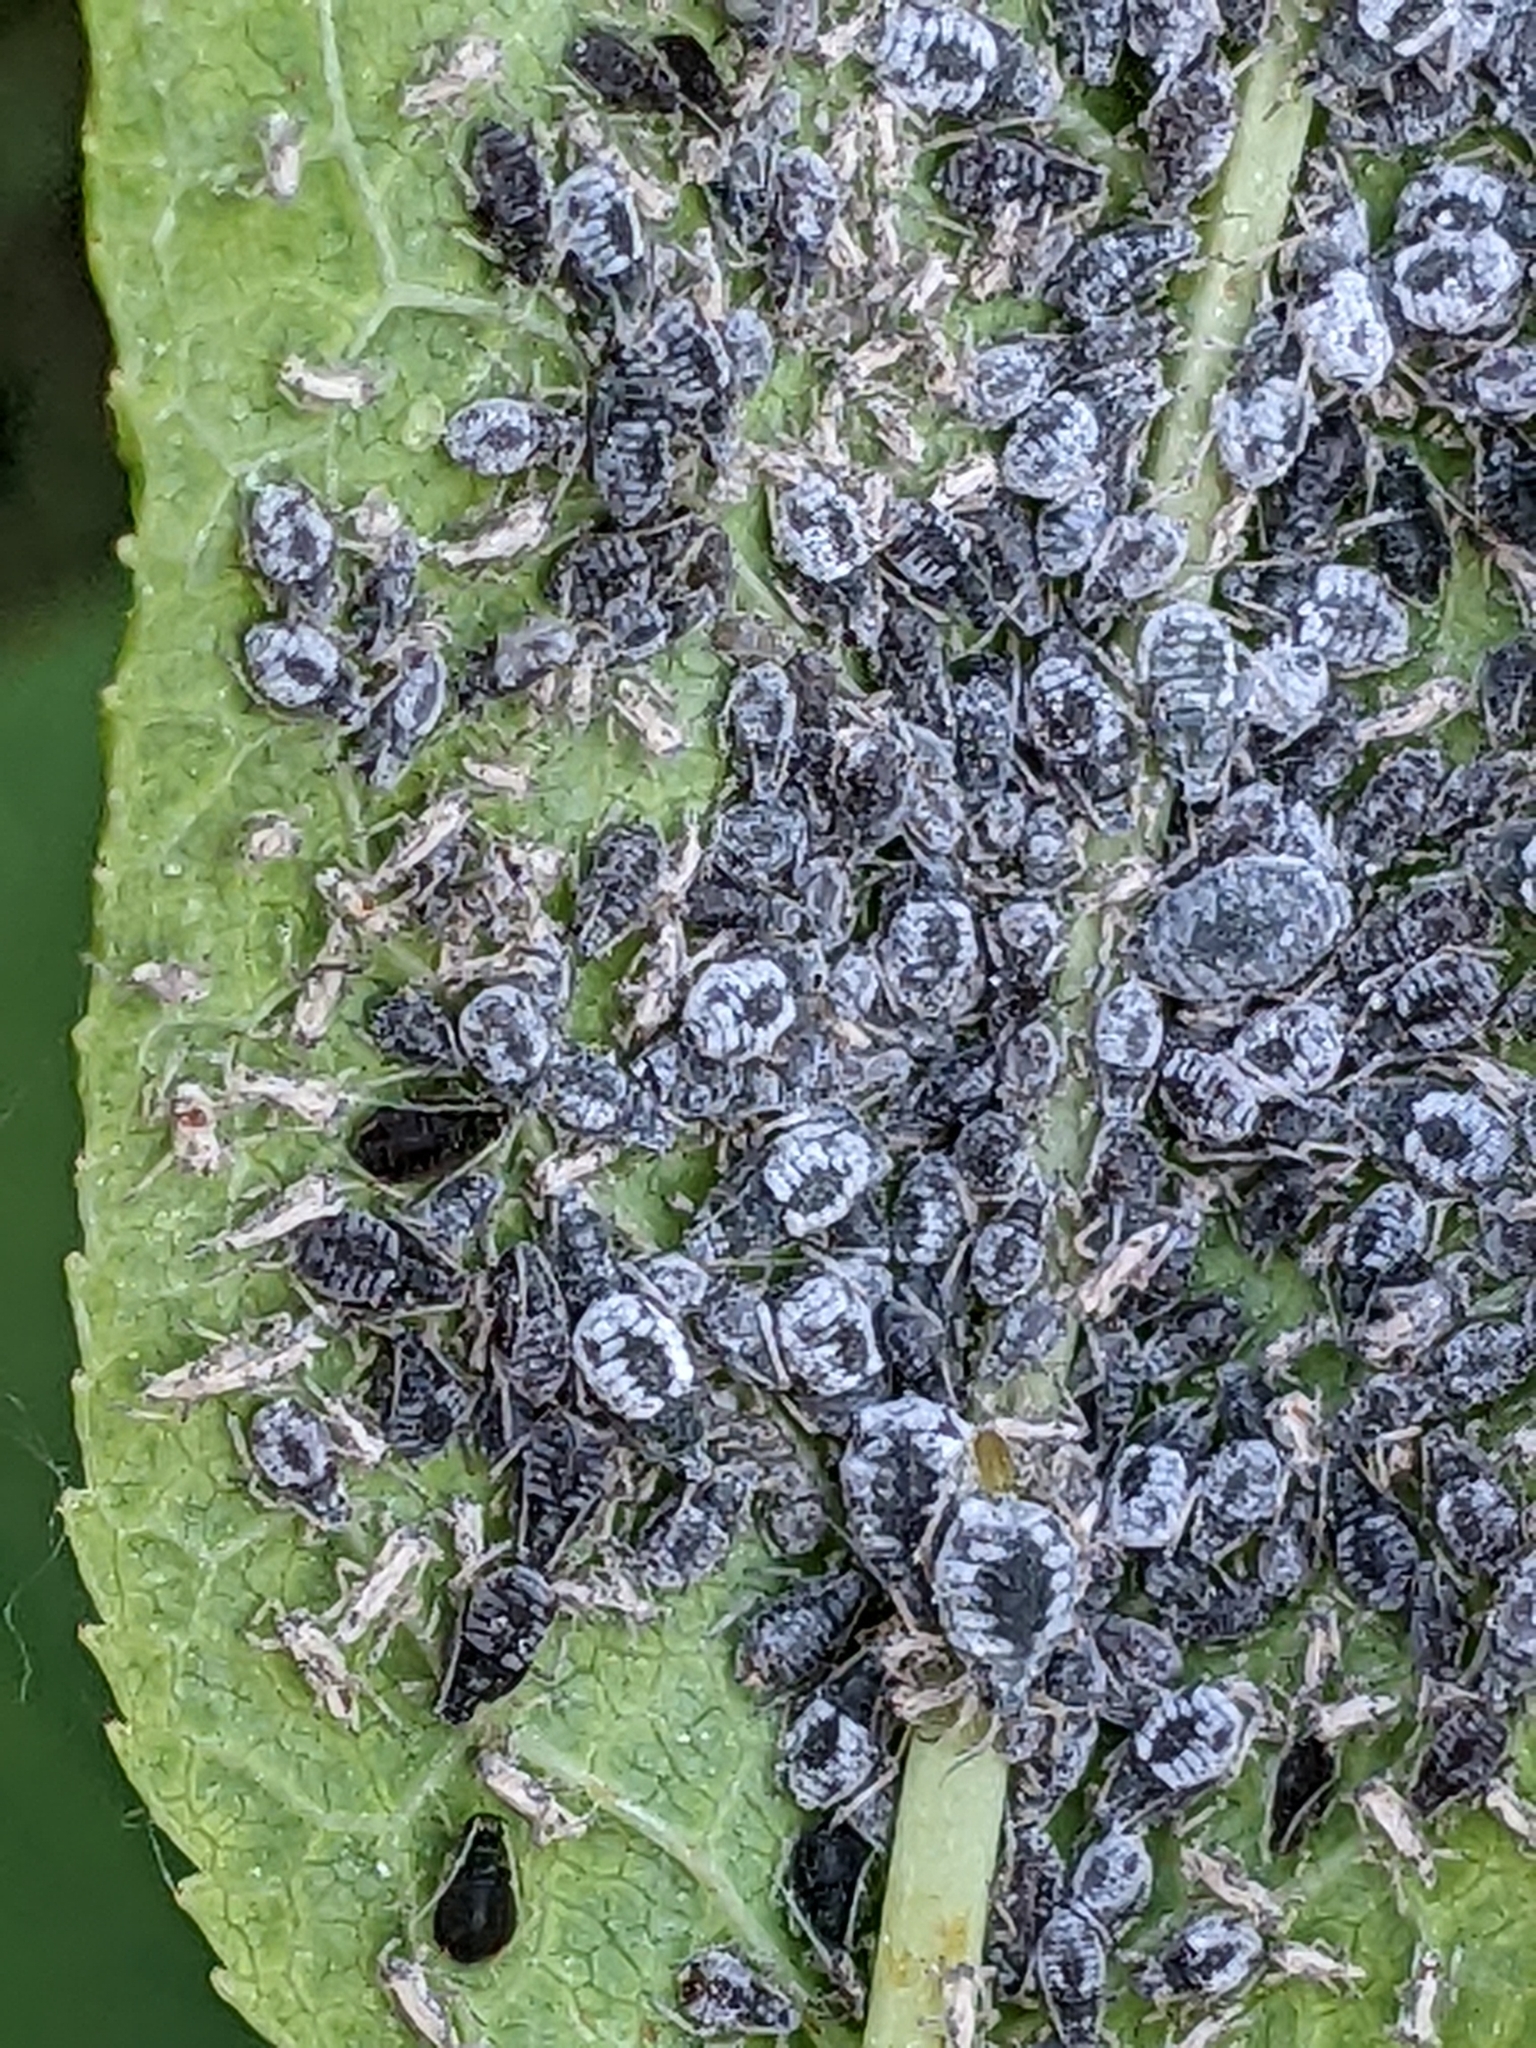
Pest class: bird_cherry_oat_aphid